Samantha Ballentines

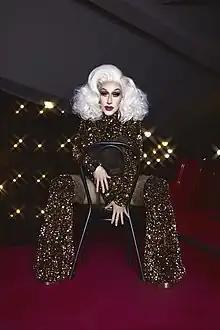

Samantha Ballentines is the stage name of Francisco José Sánchez Jiménez (born July 13, 1986), a Spanish drag queen, comedian, and multidisciplinary artist most known for competing on season 2 of "Drag Race España" and season 1 of "Drag Race España All Stars".